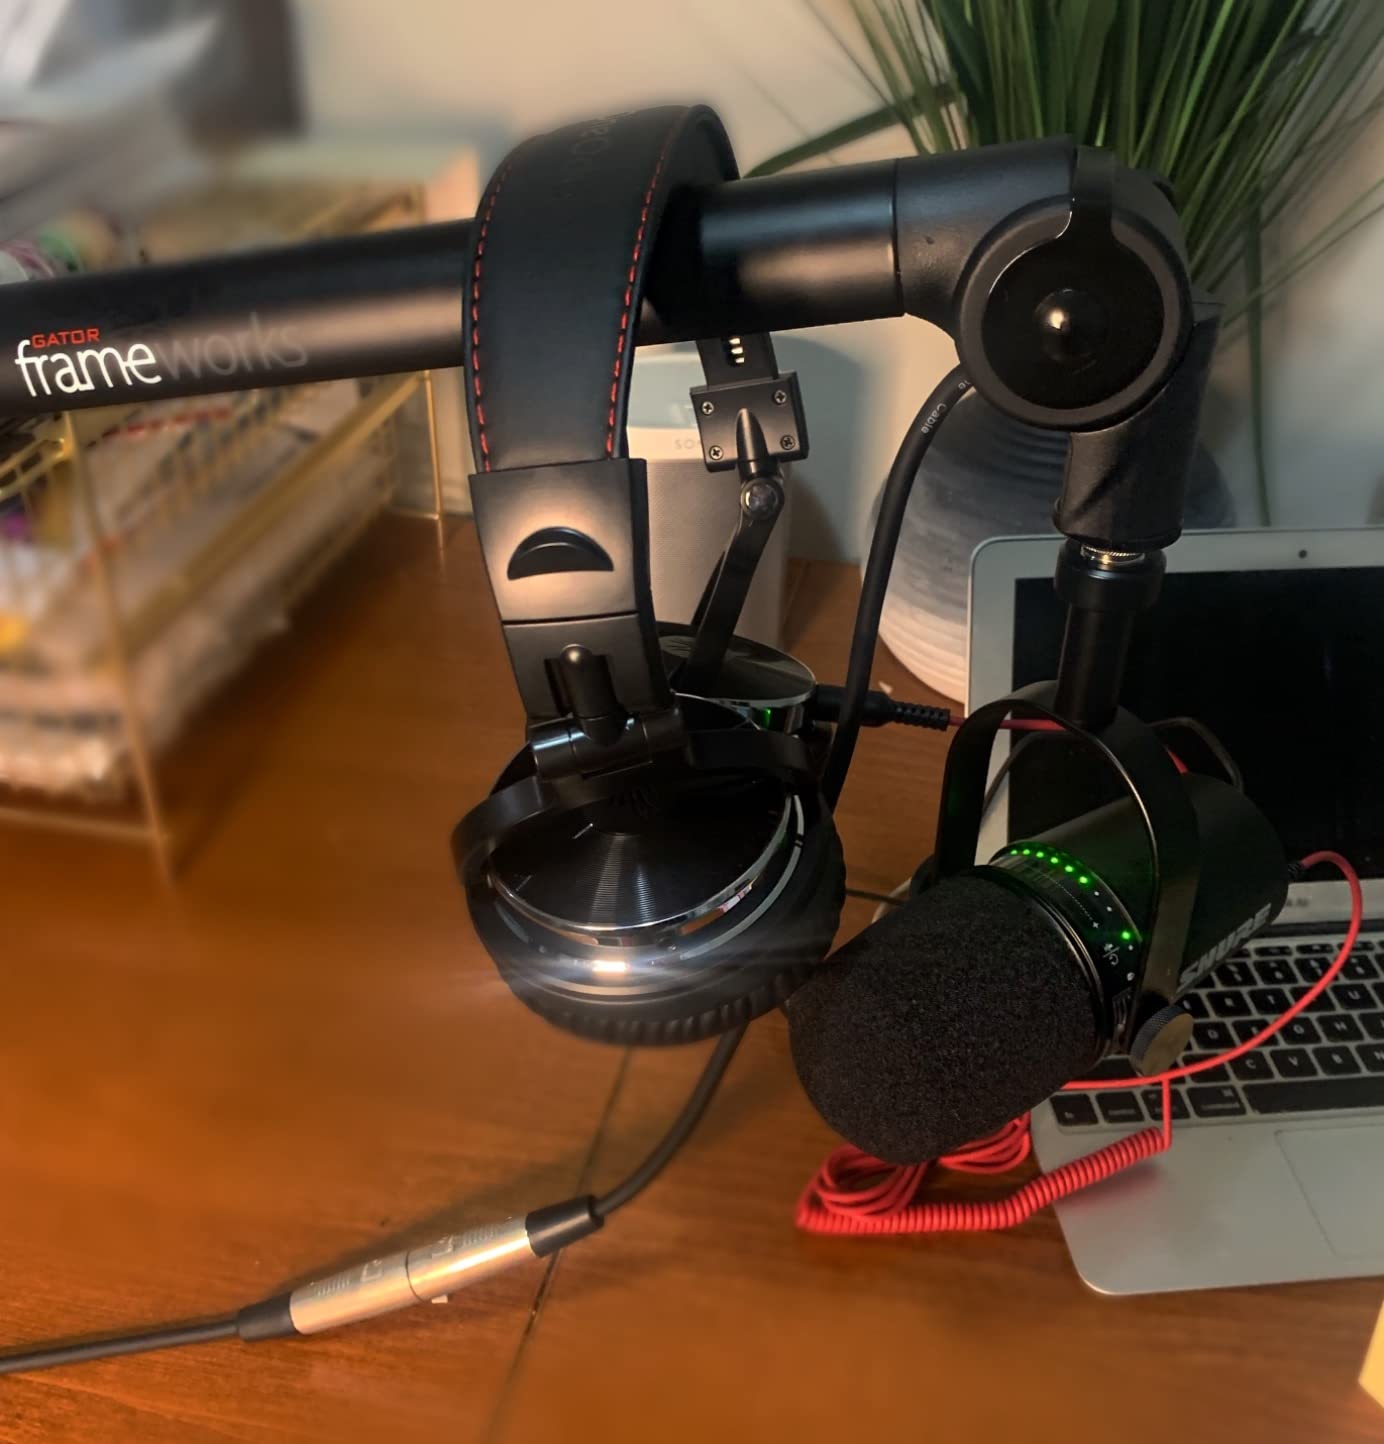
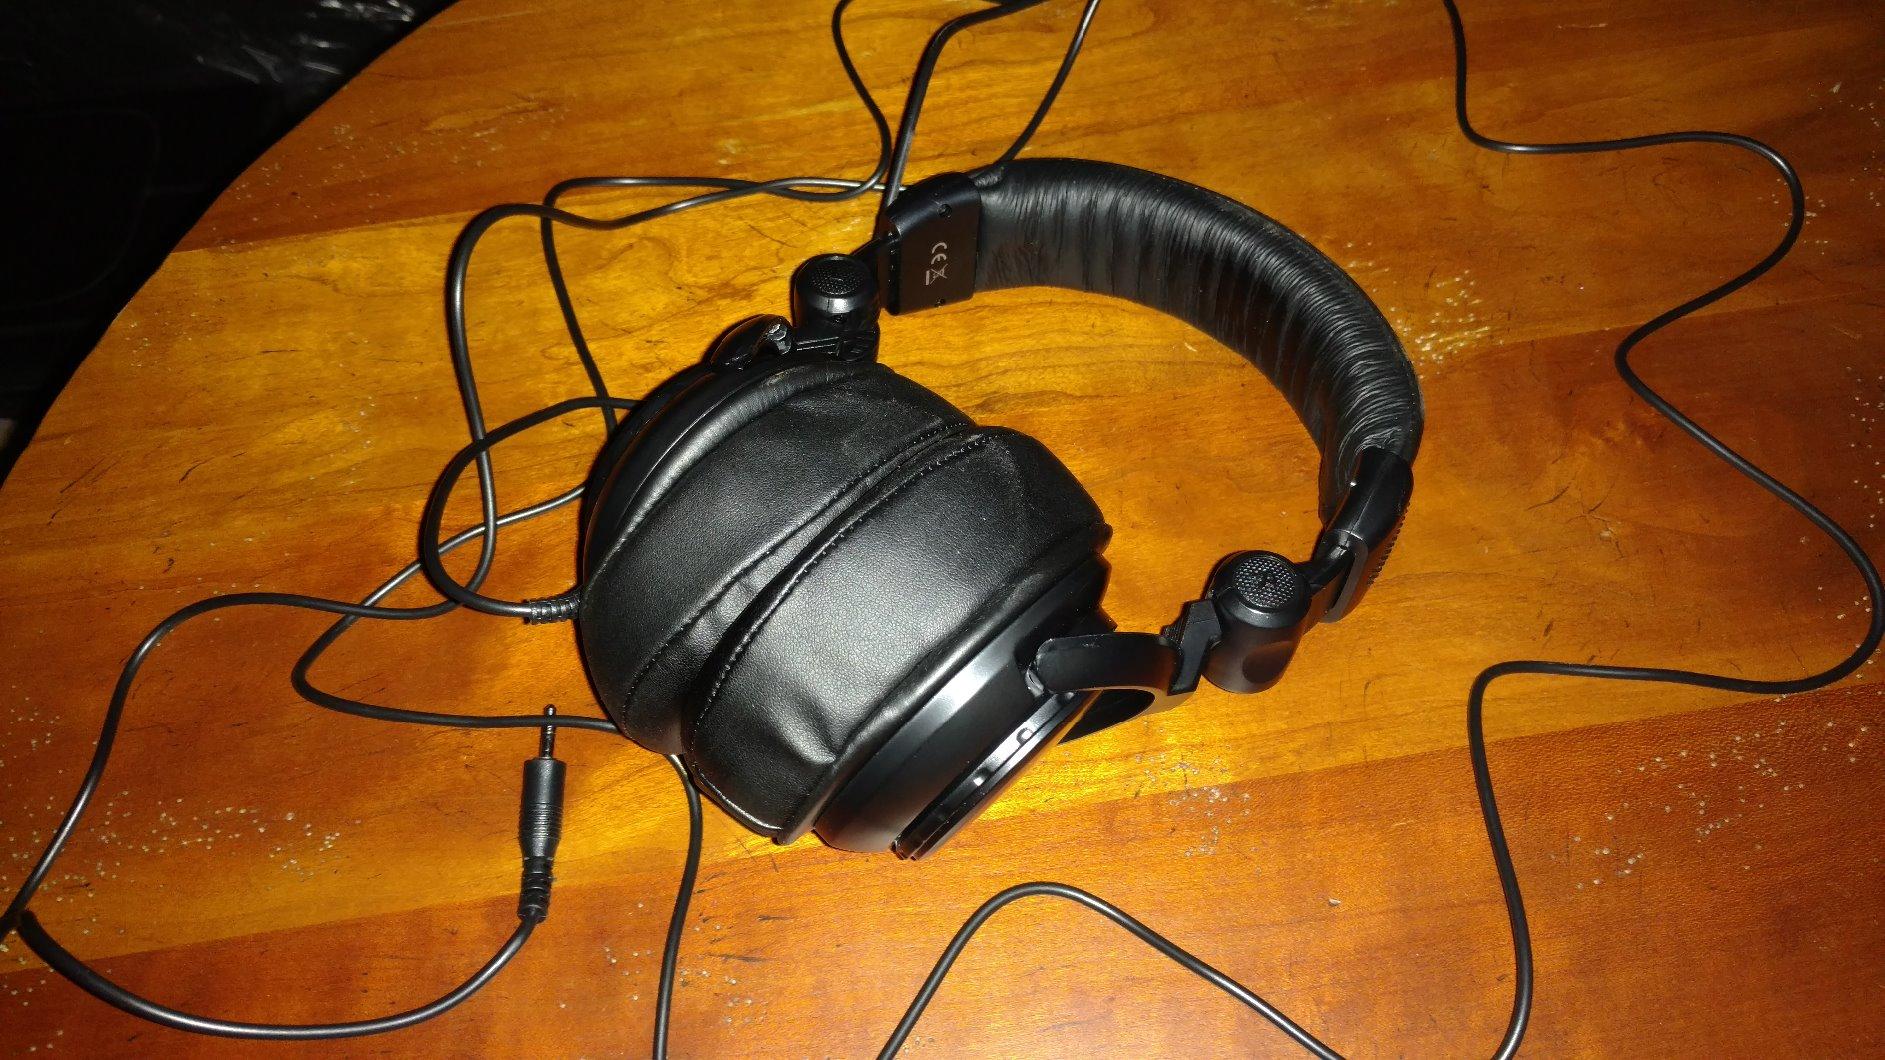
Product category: headphones
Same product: no